Parinda

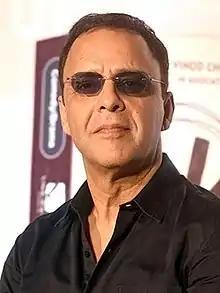
Vidhu Vinod Chopra based the story of on two real life brothers who worked for a gangster.

In 1985, director Vidhu Vinod Chopra made the suspense thriller film , starring Naseeruddin Shah, Shabana Azmi and Amol Palekar. The film failed to find distributors and Chopra released a single print at Mumbai's Regal Cinema. In retrospect, Chopra expressed his frustration that nobody would buy and he decided to make a more commercial Hindi film about two brothers on the streets of Mumbai, which became . The story was based on two non-fictional brothers who worked for a gangster named Ashwin Naik. Chopra cast Nana Patekar in the elder brother's role after he saw him in a play called "Purush". Anil Kapoor, who was cast in the role of Karan, told Chopra that Patekar was not suitable for the role of his elder brother. Patekar was then offered the role of Anna, the film's antagonist. Shah and Patekar were considered for the role of Kishan, which later went to Jackie Shroff. Kapoor asked Shroff to play his elder brother. Shroff was initially hesitant to do the film because he did not want to get typecast in the elder brother role. Later, Kapoor made Shroff listen to the songs and he agreed to do the film.